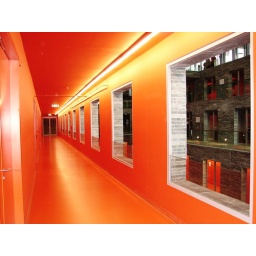
Hilversum, corridor in the Beeld en Geluid building